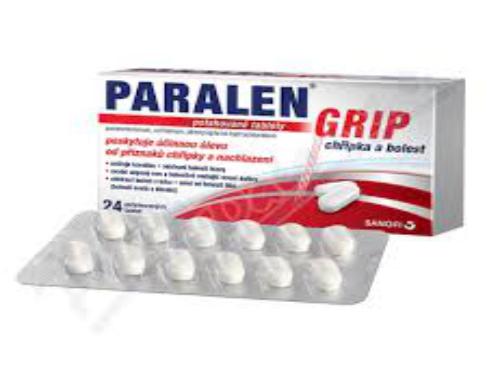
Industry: Medical